Sonic Riders: Zero Gravity

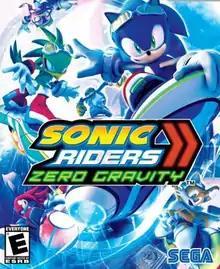
North American cover art

Sonic Riders: Zero Gravity is a 2008 racing video game developed by Sonic Team and published by Sega for the PlayStation 2 and Wii. It is the sequel to "Sonic Riders".